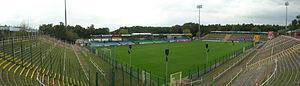
Le stade An der Alten Försterei se situe à Berlin dans le quartier Köpenick. Il a été inauguré en 1920 et accueille les matchs de l'équipe du 1. FC Union Berlin.